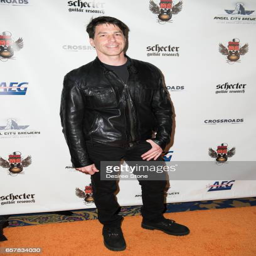
bassist of fuel attends person